Varvara, Burgas Province

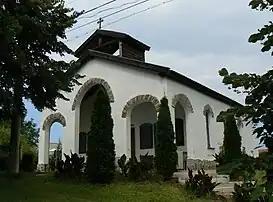
Church "Saint Varvara"

Varvara is a village in southeastern Bulgaria, located in the Tsarevo Municipality of the Burgas Province.